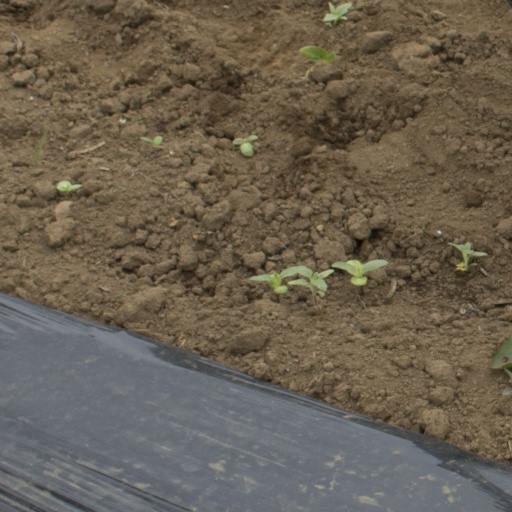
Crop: Jerusalem artichoke